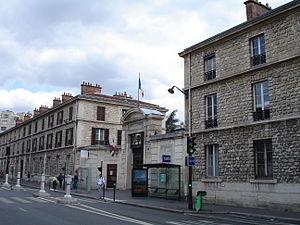
René-Théophile-Marie-Hyacinthe Laennec ou Laënnec, plus connu sous le nom de René Laennec, né le 17 février 1781 à Quimper, mort le 13 août 1826 à Douarnenez dans son manoir de Ploaré, est un médecin français, créateur du diagnostic médical par auscultation grâce à l'invention du stéthoscope.
Cet article recense les monuments historiques du 15ᵉ arrondissement de Paris, en France.